Maburaho

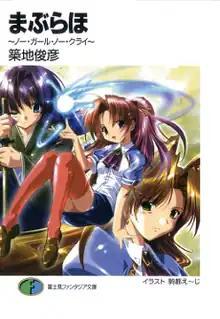
Cover of the first light novel (Kindle version)

is a Japanese romantic school comedy light novel series written by Toshihiko Tsukiji, illustrated by Eiji Komatsu and serialized in "Gekkan Dragon Magazine". The light novel was adapted into a manga illustrated by Miki Miyashita and later developed into a 24 episode anime series produced by J.C.Staff and broadcast by WOWOW in Japan.